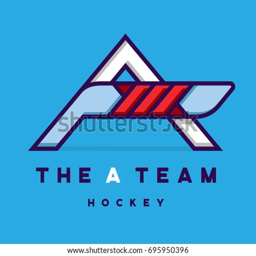
logo from letter a with a stick for the hockey team .